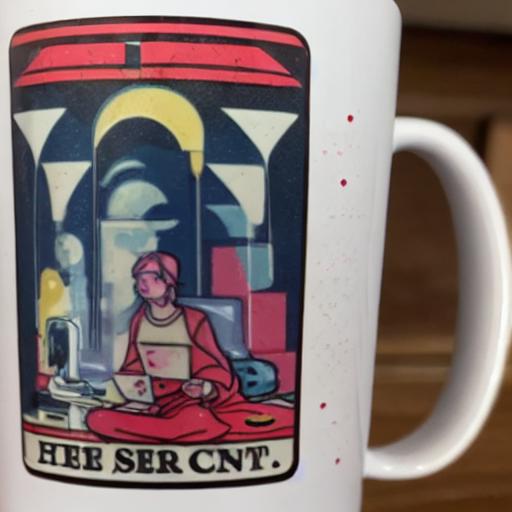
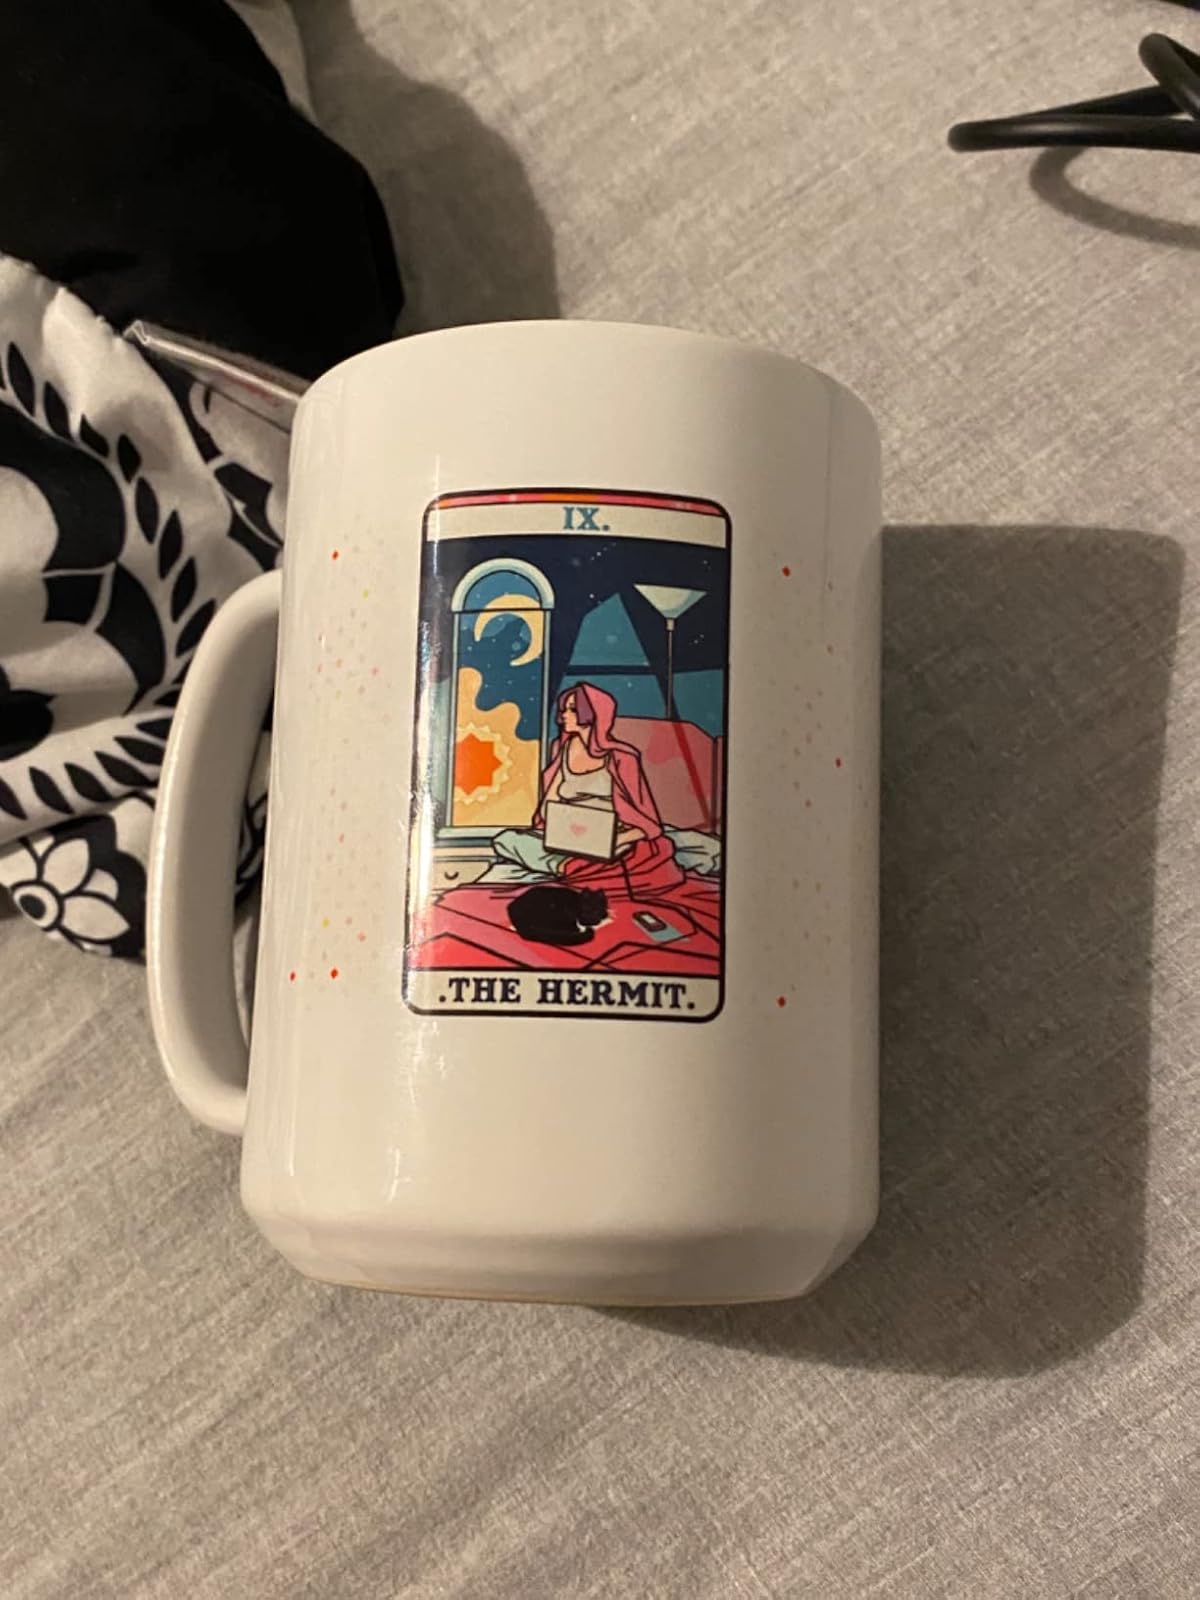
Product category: items_mug
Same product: no